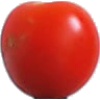
Label: Tomato Cherry Red 1